Basil de Weryha-Wysoczański

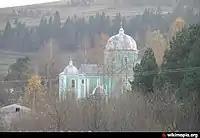
St. Nicholas Church in Wysocko Wyżne donated by Basil, 1st Chevalier de Weryha-Wysoczański-Pietrusiewicz, built by Jan Lewiński

De Weryha-Wysoczański donated £2.340.000 for scholarships, for the education of children. After the death of his only daughter, he gave in Odessa, in February 1885, £900.000 for orphaned girls who would be paid dowries. He founded the Saint Nicholas Church in Wysocko Wyżne, Austro-Hungarian Empire, the consecration of which took place on 13 October 1891. Its architect was Jan Lewiński and its polychromy was carried out by . It is a large church with both neoclassical and neobyzantine elements.